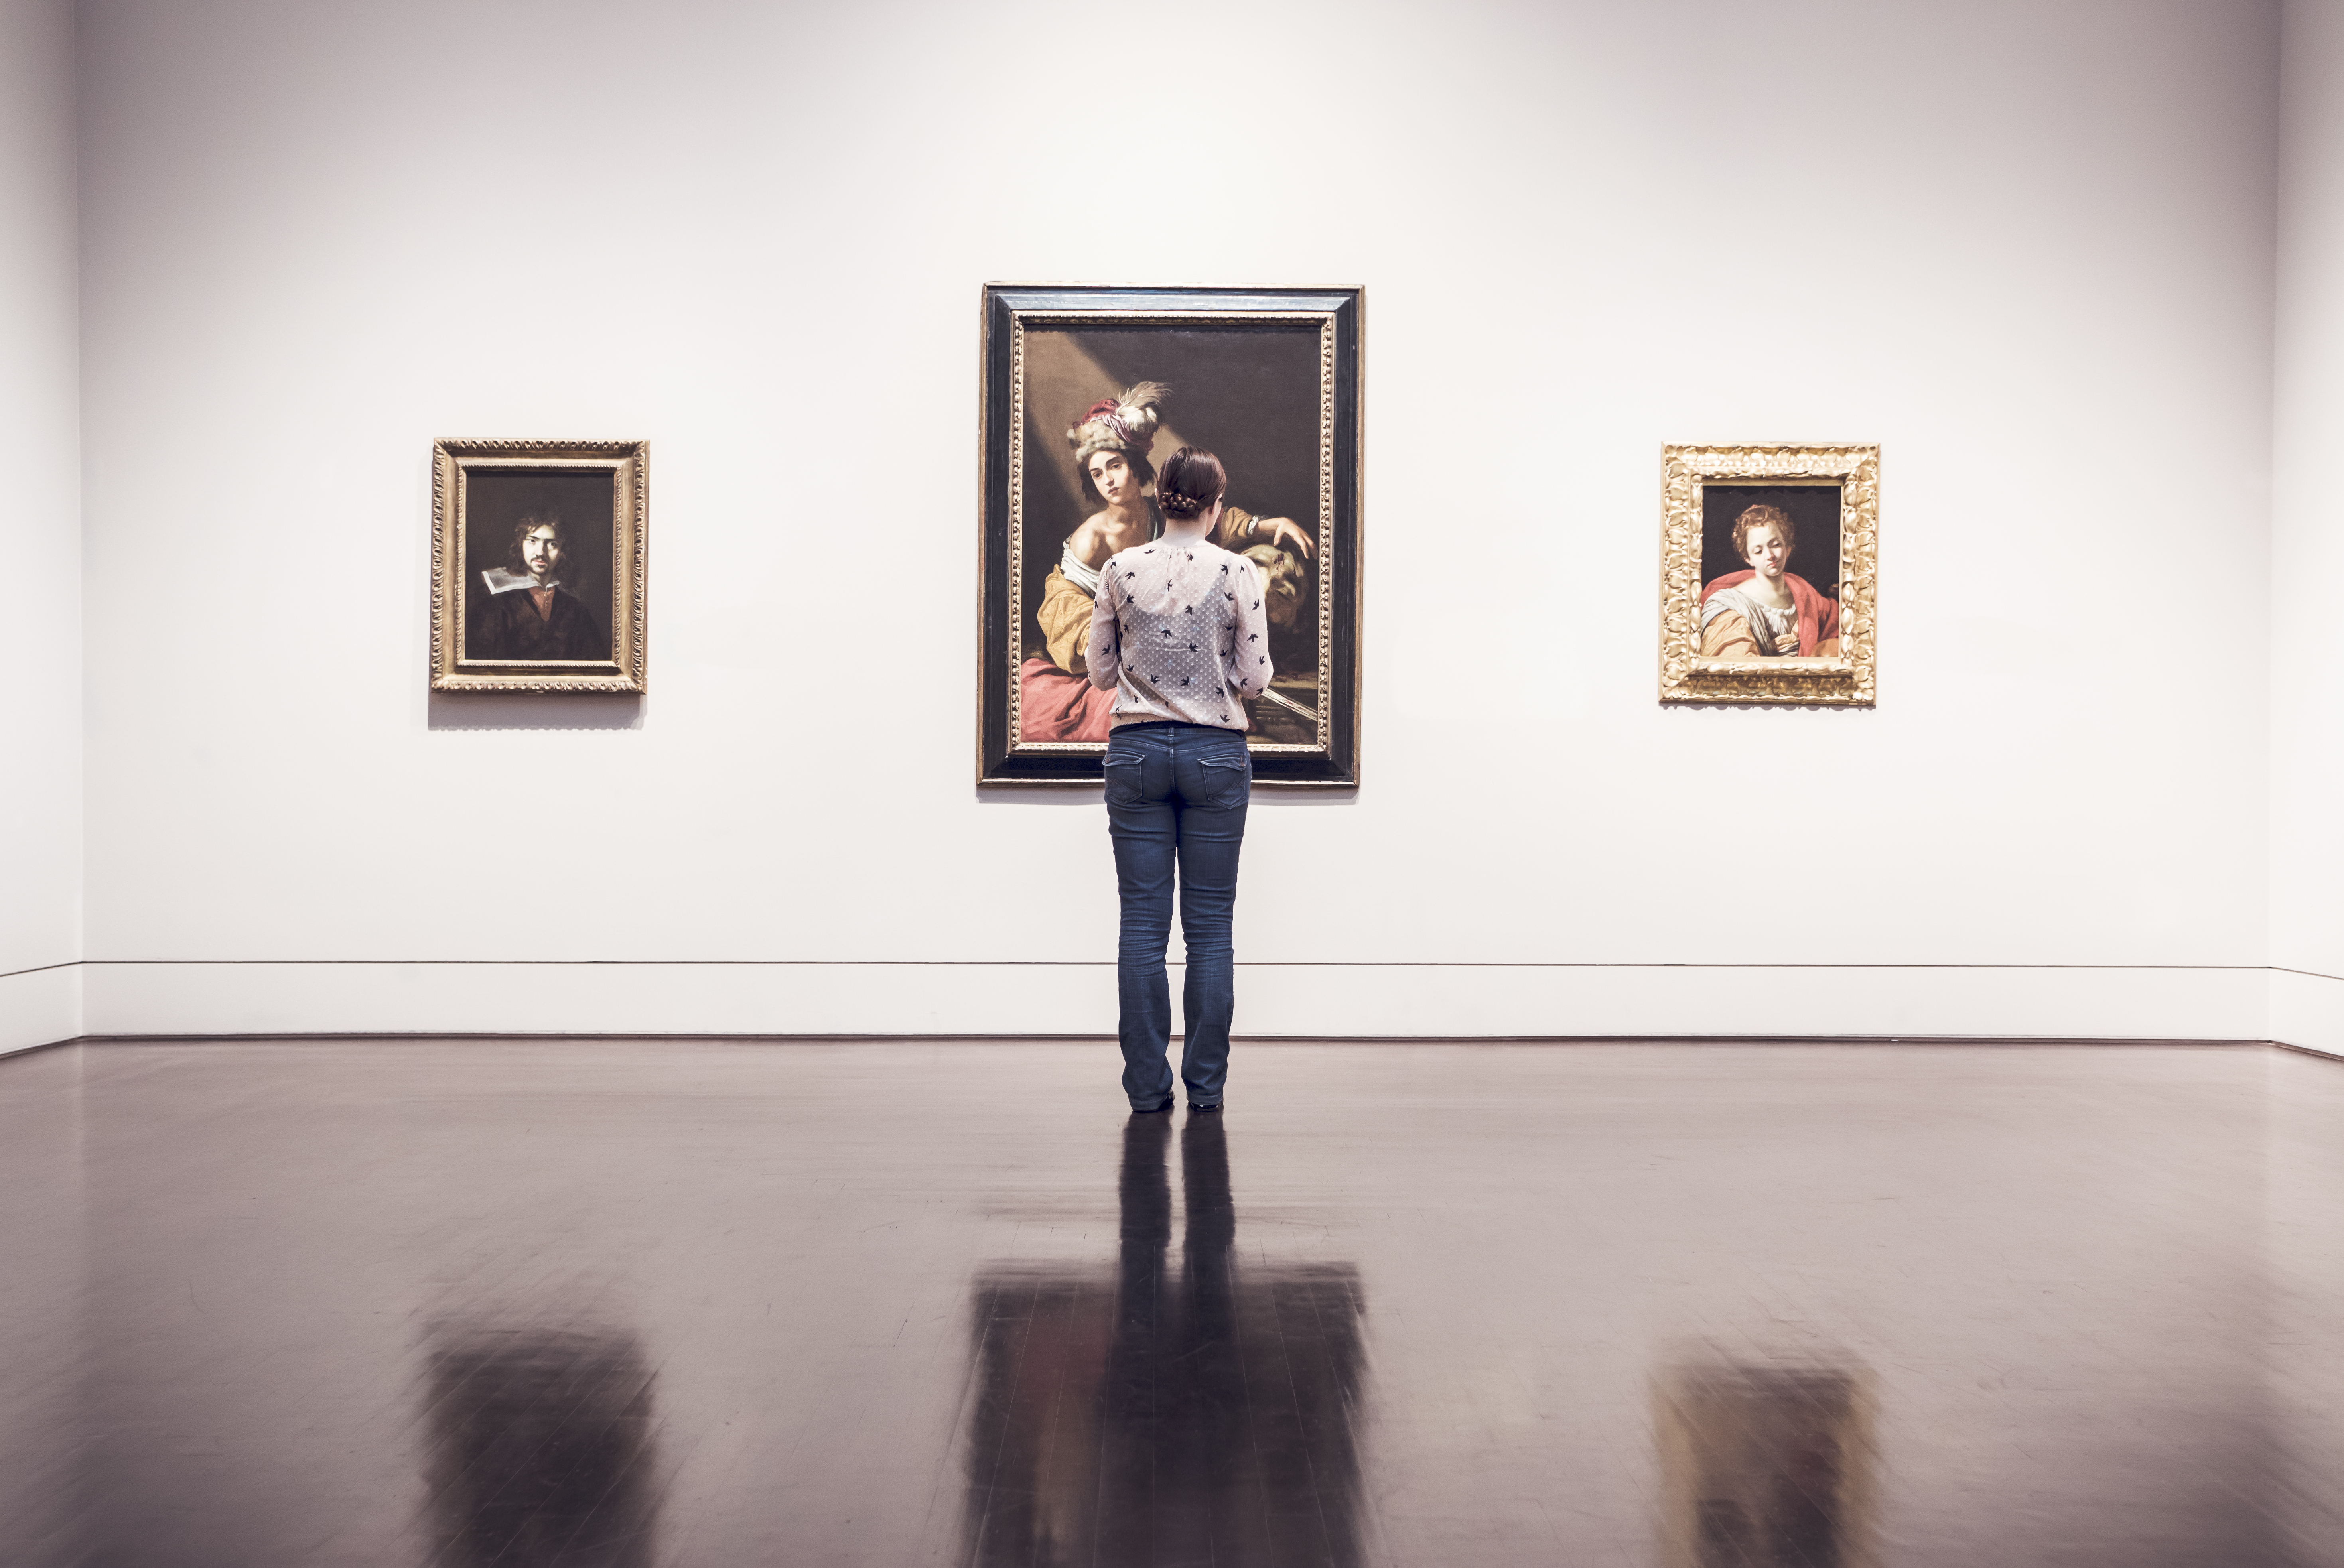
person, creative, woman, alone, standing, museum, painting, art, creativity, design, arts, photograph, inspiration, gallery, image, tourist attraction, exhibition, modern art, art gallery, art exhibition, vernissage